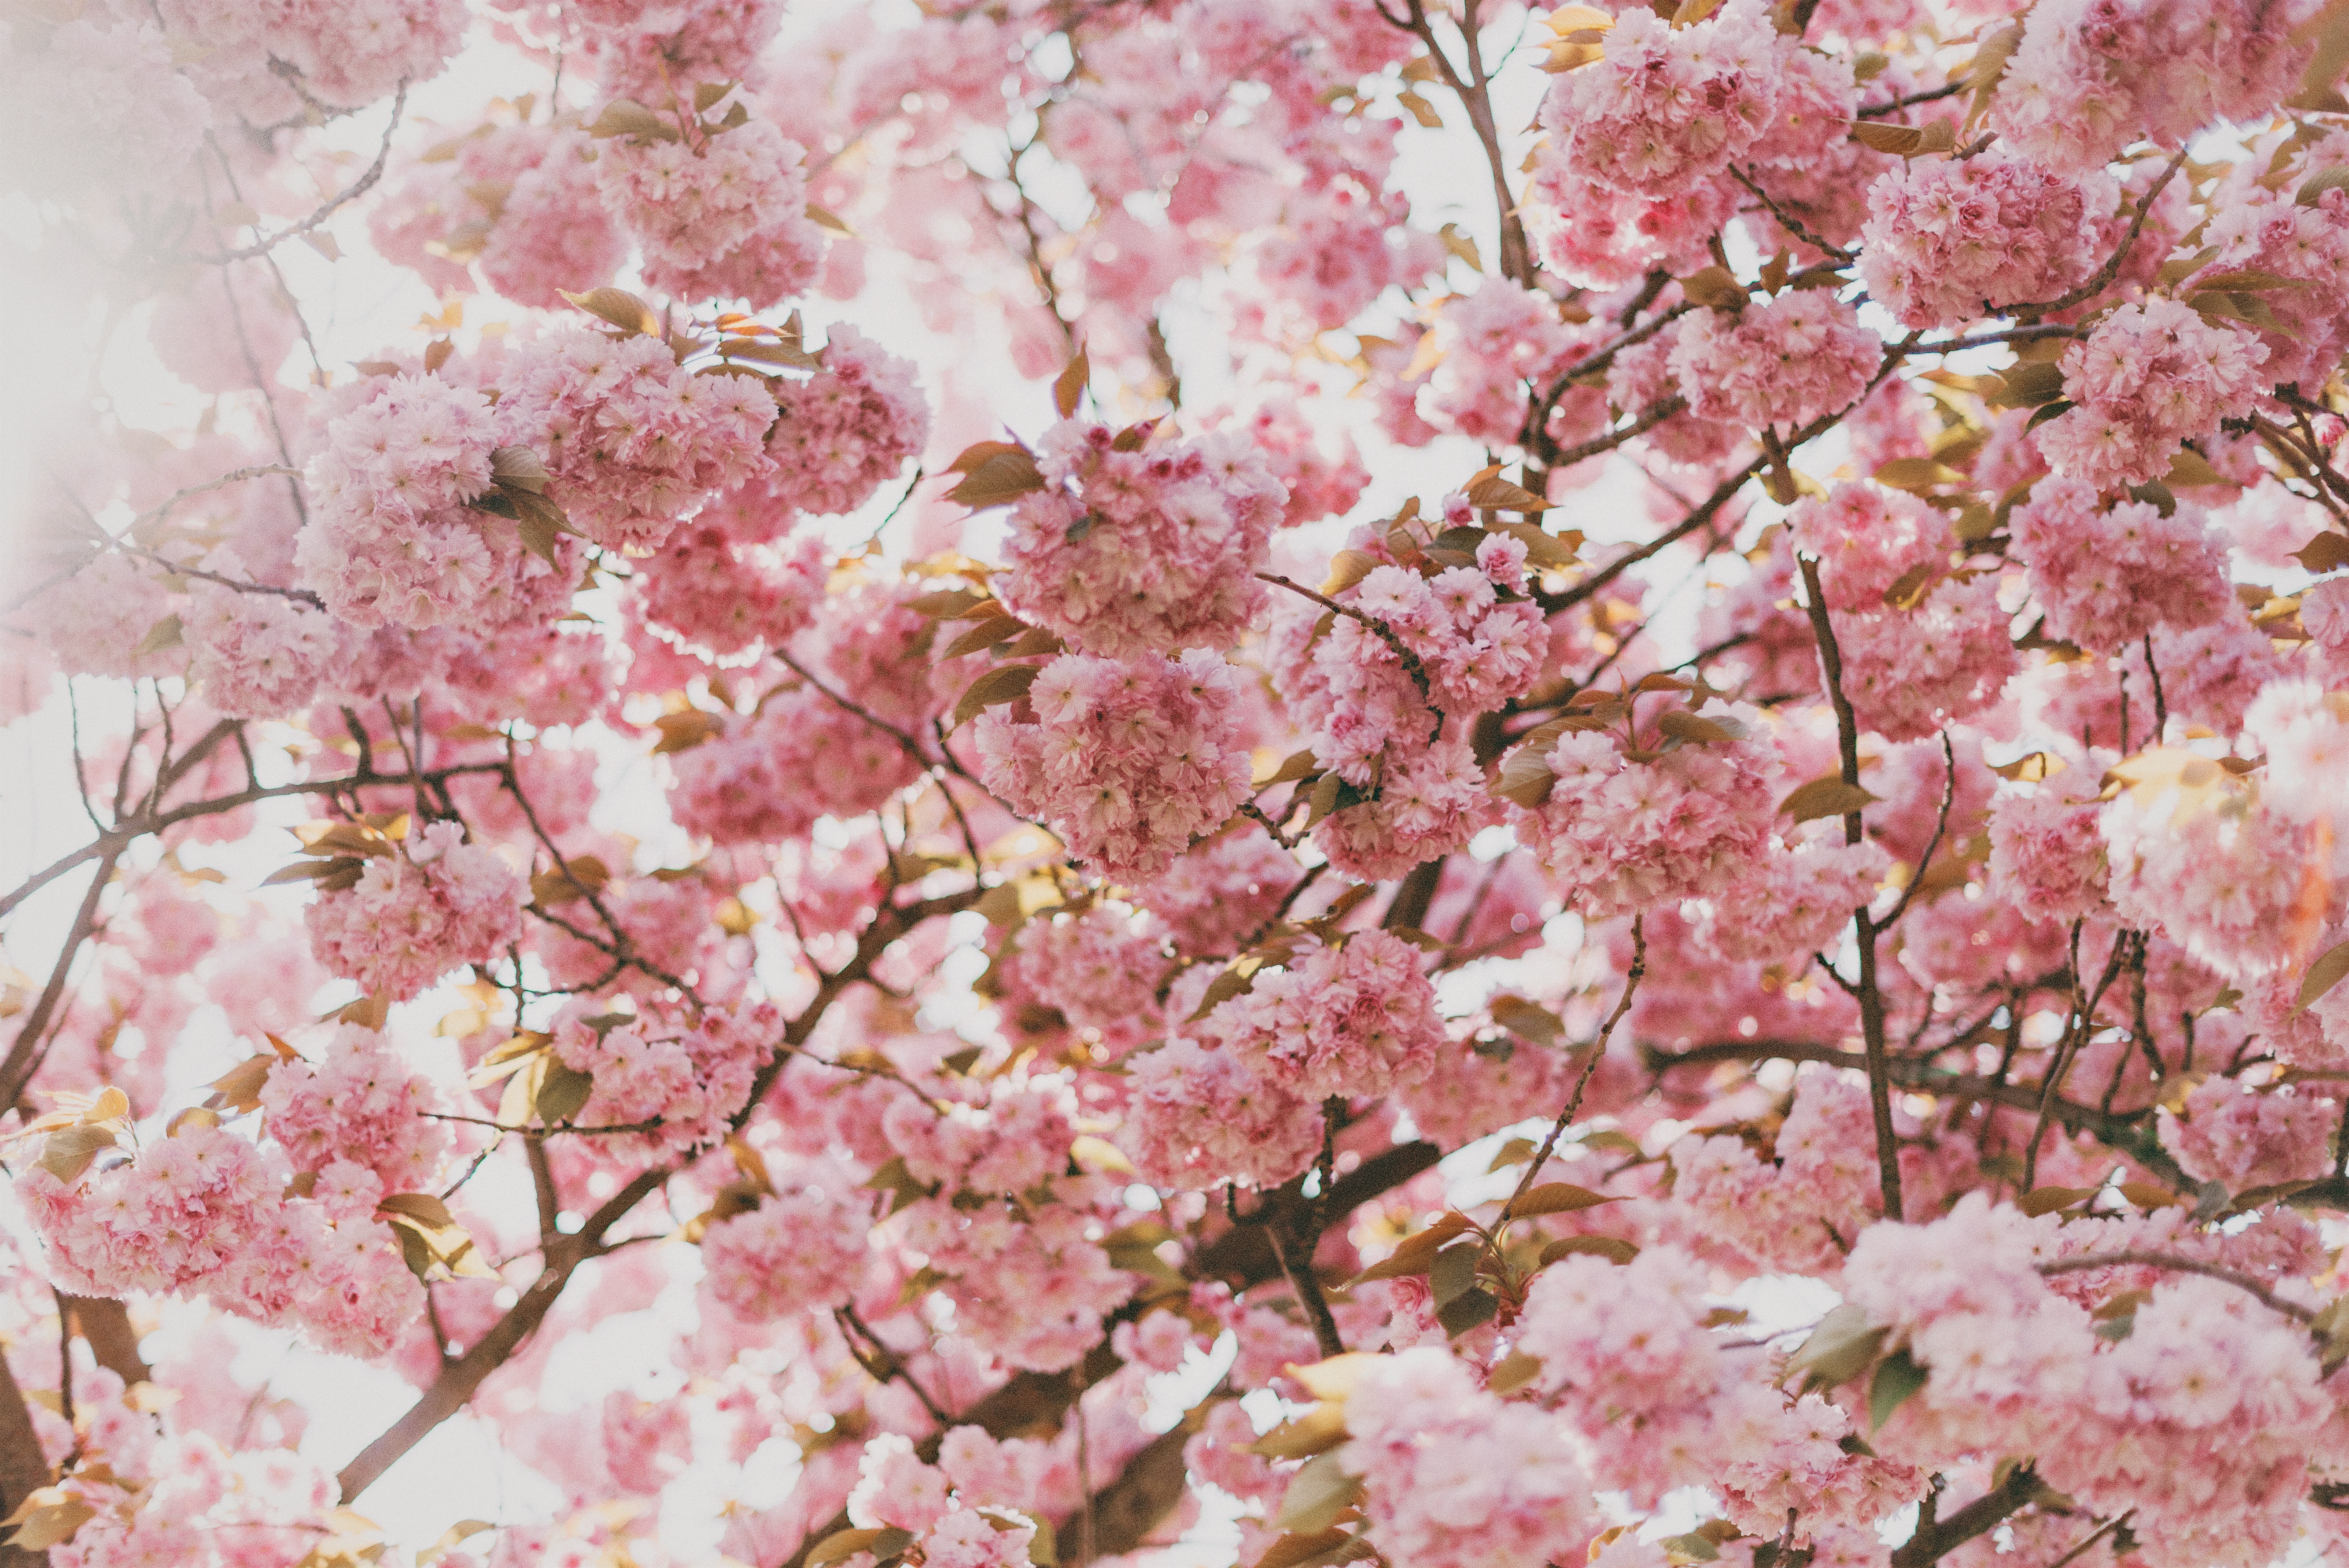
tree, branch, blossom, plant, flower, petal, spring, produce, pink, cherry blossom, flowering plant, land plant